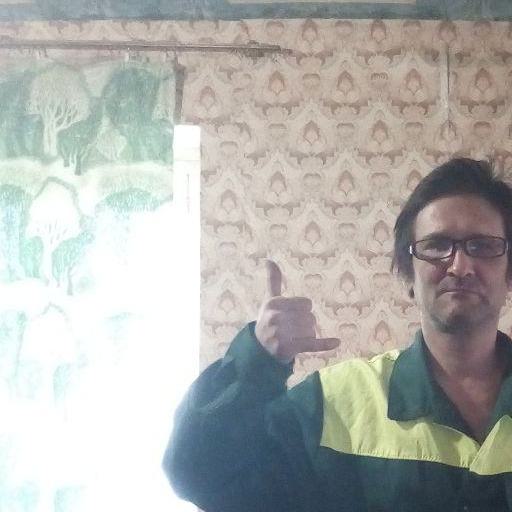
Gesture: call